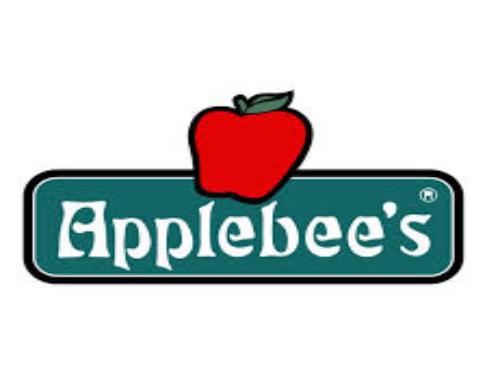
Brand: Applebee's
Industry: Food